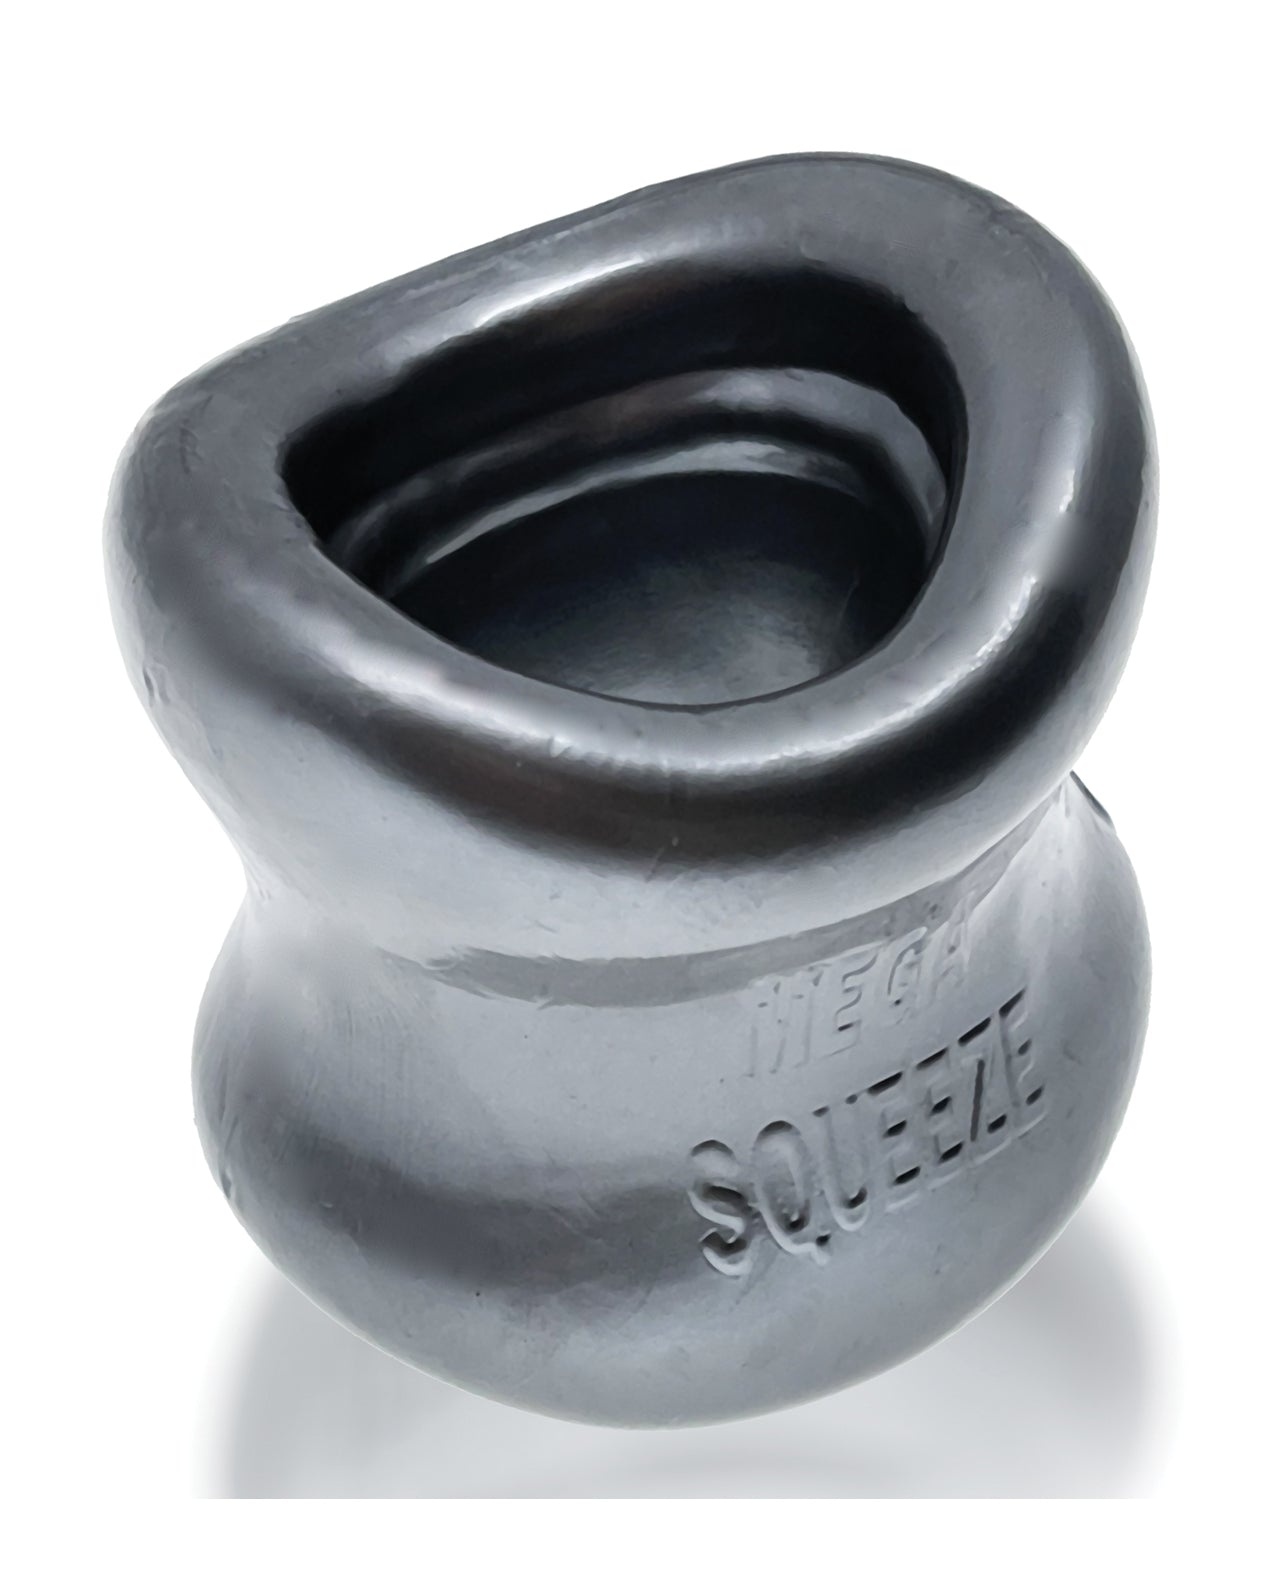
Oxballs  Mega Squeeze Ergofit Ballstretcher - Steel
MEGA-SQUEEZE is our ergo-shape hourglass-squeeze version of our most popular SQUEEZE ballstretcher—seriously the best ballstretcher we've ever made...until MEGA! MEGA-SQUEEZE fits better, its shaped to curve around your nuts while pushing them down a bit further than our original, it's a little taller with a wider with a oval inner shape that forms around your sack, and it's got the same inner ballrings that help keep your balls stretched down in their bag. Made of our stretchy flexTPR, it'll keep the grip firm enough with a rubbery comfortable stretch. The MEGA-SQUEEZE design has more grip in the middle where you want it and less at the nut/sack openings top and bottom...all with a rubbery fat lip for longer wear comfort. We curved the sides up to form around your nuts while sack-stretching...or you can rotate it to push your balls even further down. MEGA-SQUEEZE may be the best fit, most versatile ballstretcher design we make, it just does so much more!
Brand: Oxballs
Category: Sporting Goods > Athletics > General Purpose Athletic Equipment > Ball Pump Accessories